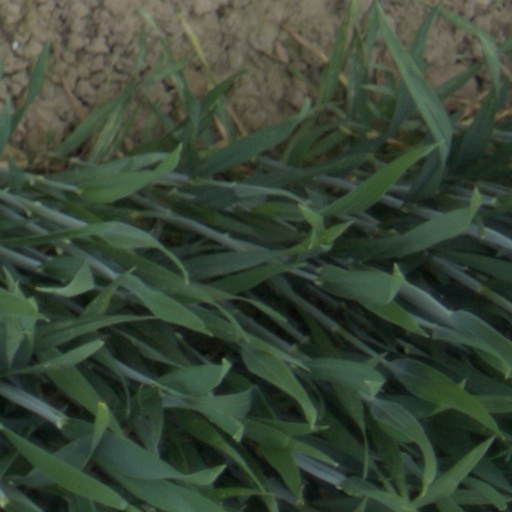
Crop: wheat